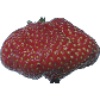
Label: strawberry_wedge